The Human League

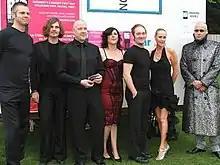
At Falkirk festival in May 2007. From left: Sutton, Burke, Beevers, Catherall, Barton, Sulley, Oakey.

The Human League were one of the headline acts in the line-up at Spillers Wharf on 30 May 2009, in the Newcastle/Gateshead Evolution festival, and were one of the headline bands for Dubai's first music festival, the 'Dubai Sound City' festival, between 5 and 7 November 2009.